Sulgrave

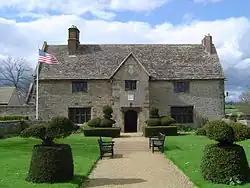
Sulgrave Manor as restored. The west wing (left) is a replica built in the 1920s.

In about 1673 Sulgrave Manor passed to the Rev Moses Hodges, from whom it passed to his son John Hodges. The lands of Sulgrave manor had become divided into three estates, but John Hodges reunited them. Behind the great hall is a staircase with twisted balusters that was added late in the 17th century. In about 1700 John Hodges had the house rebuilt and enlarged by adding a north-east wing at right angles to the original Tudor building. Hodges also had a separate brewhouse built at the same time. The Hodges family had the west part of the original house demolished in about 1780. The Hodges sold the house in 1840, by which time it was a dilapidated farmhouse.